TiG7

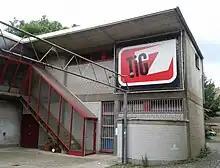
An image of TiG7

TiG7 is a theatre in Mannheim, Baden-Württemberg, Germany.